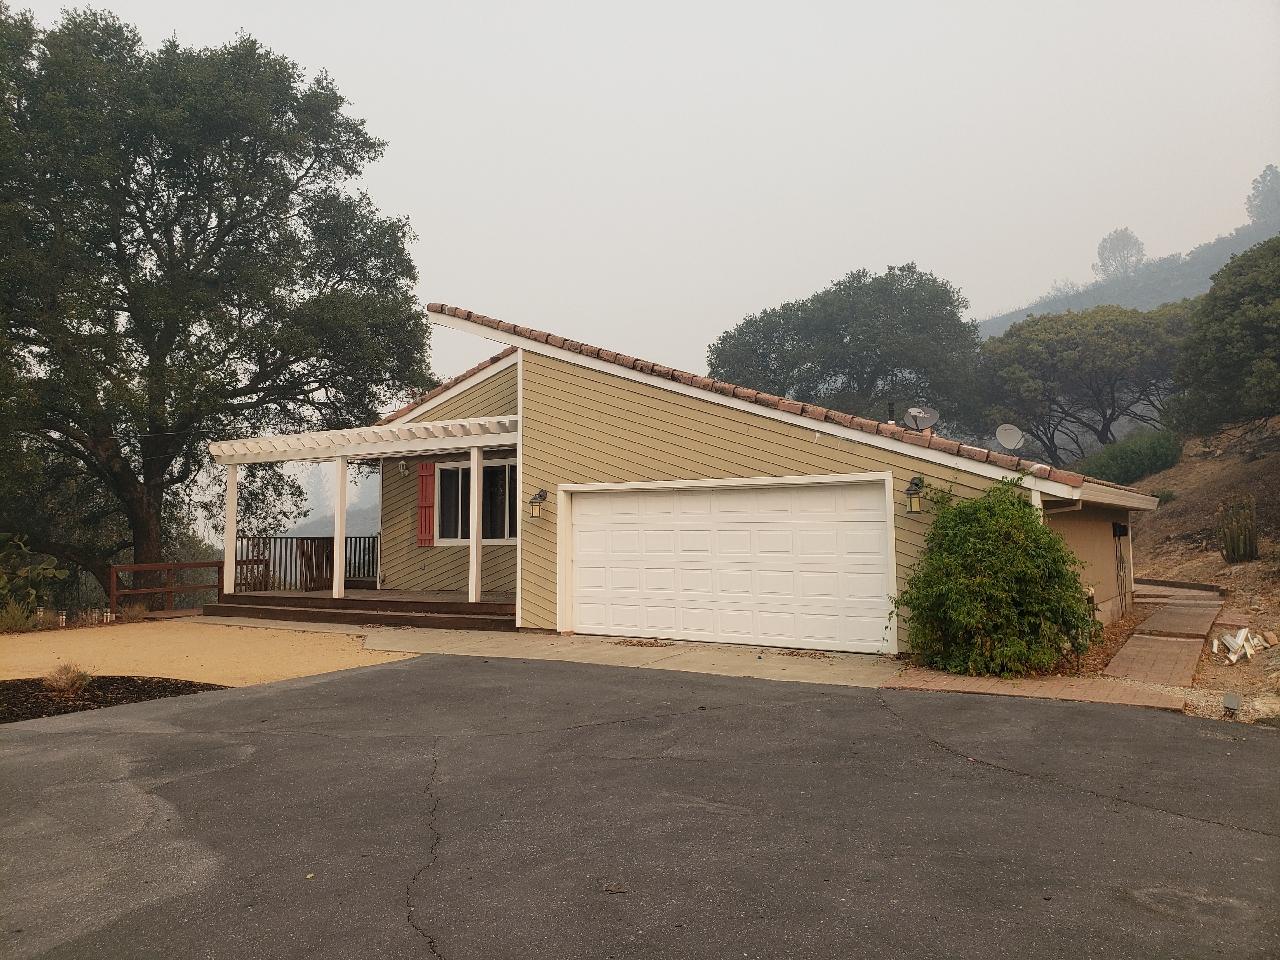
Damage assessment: no_damage